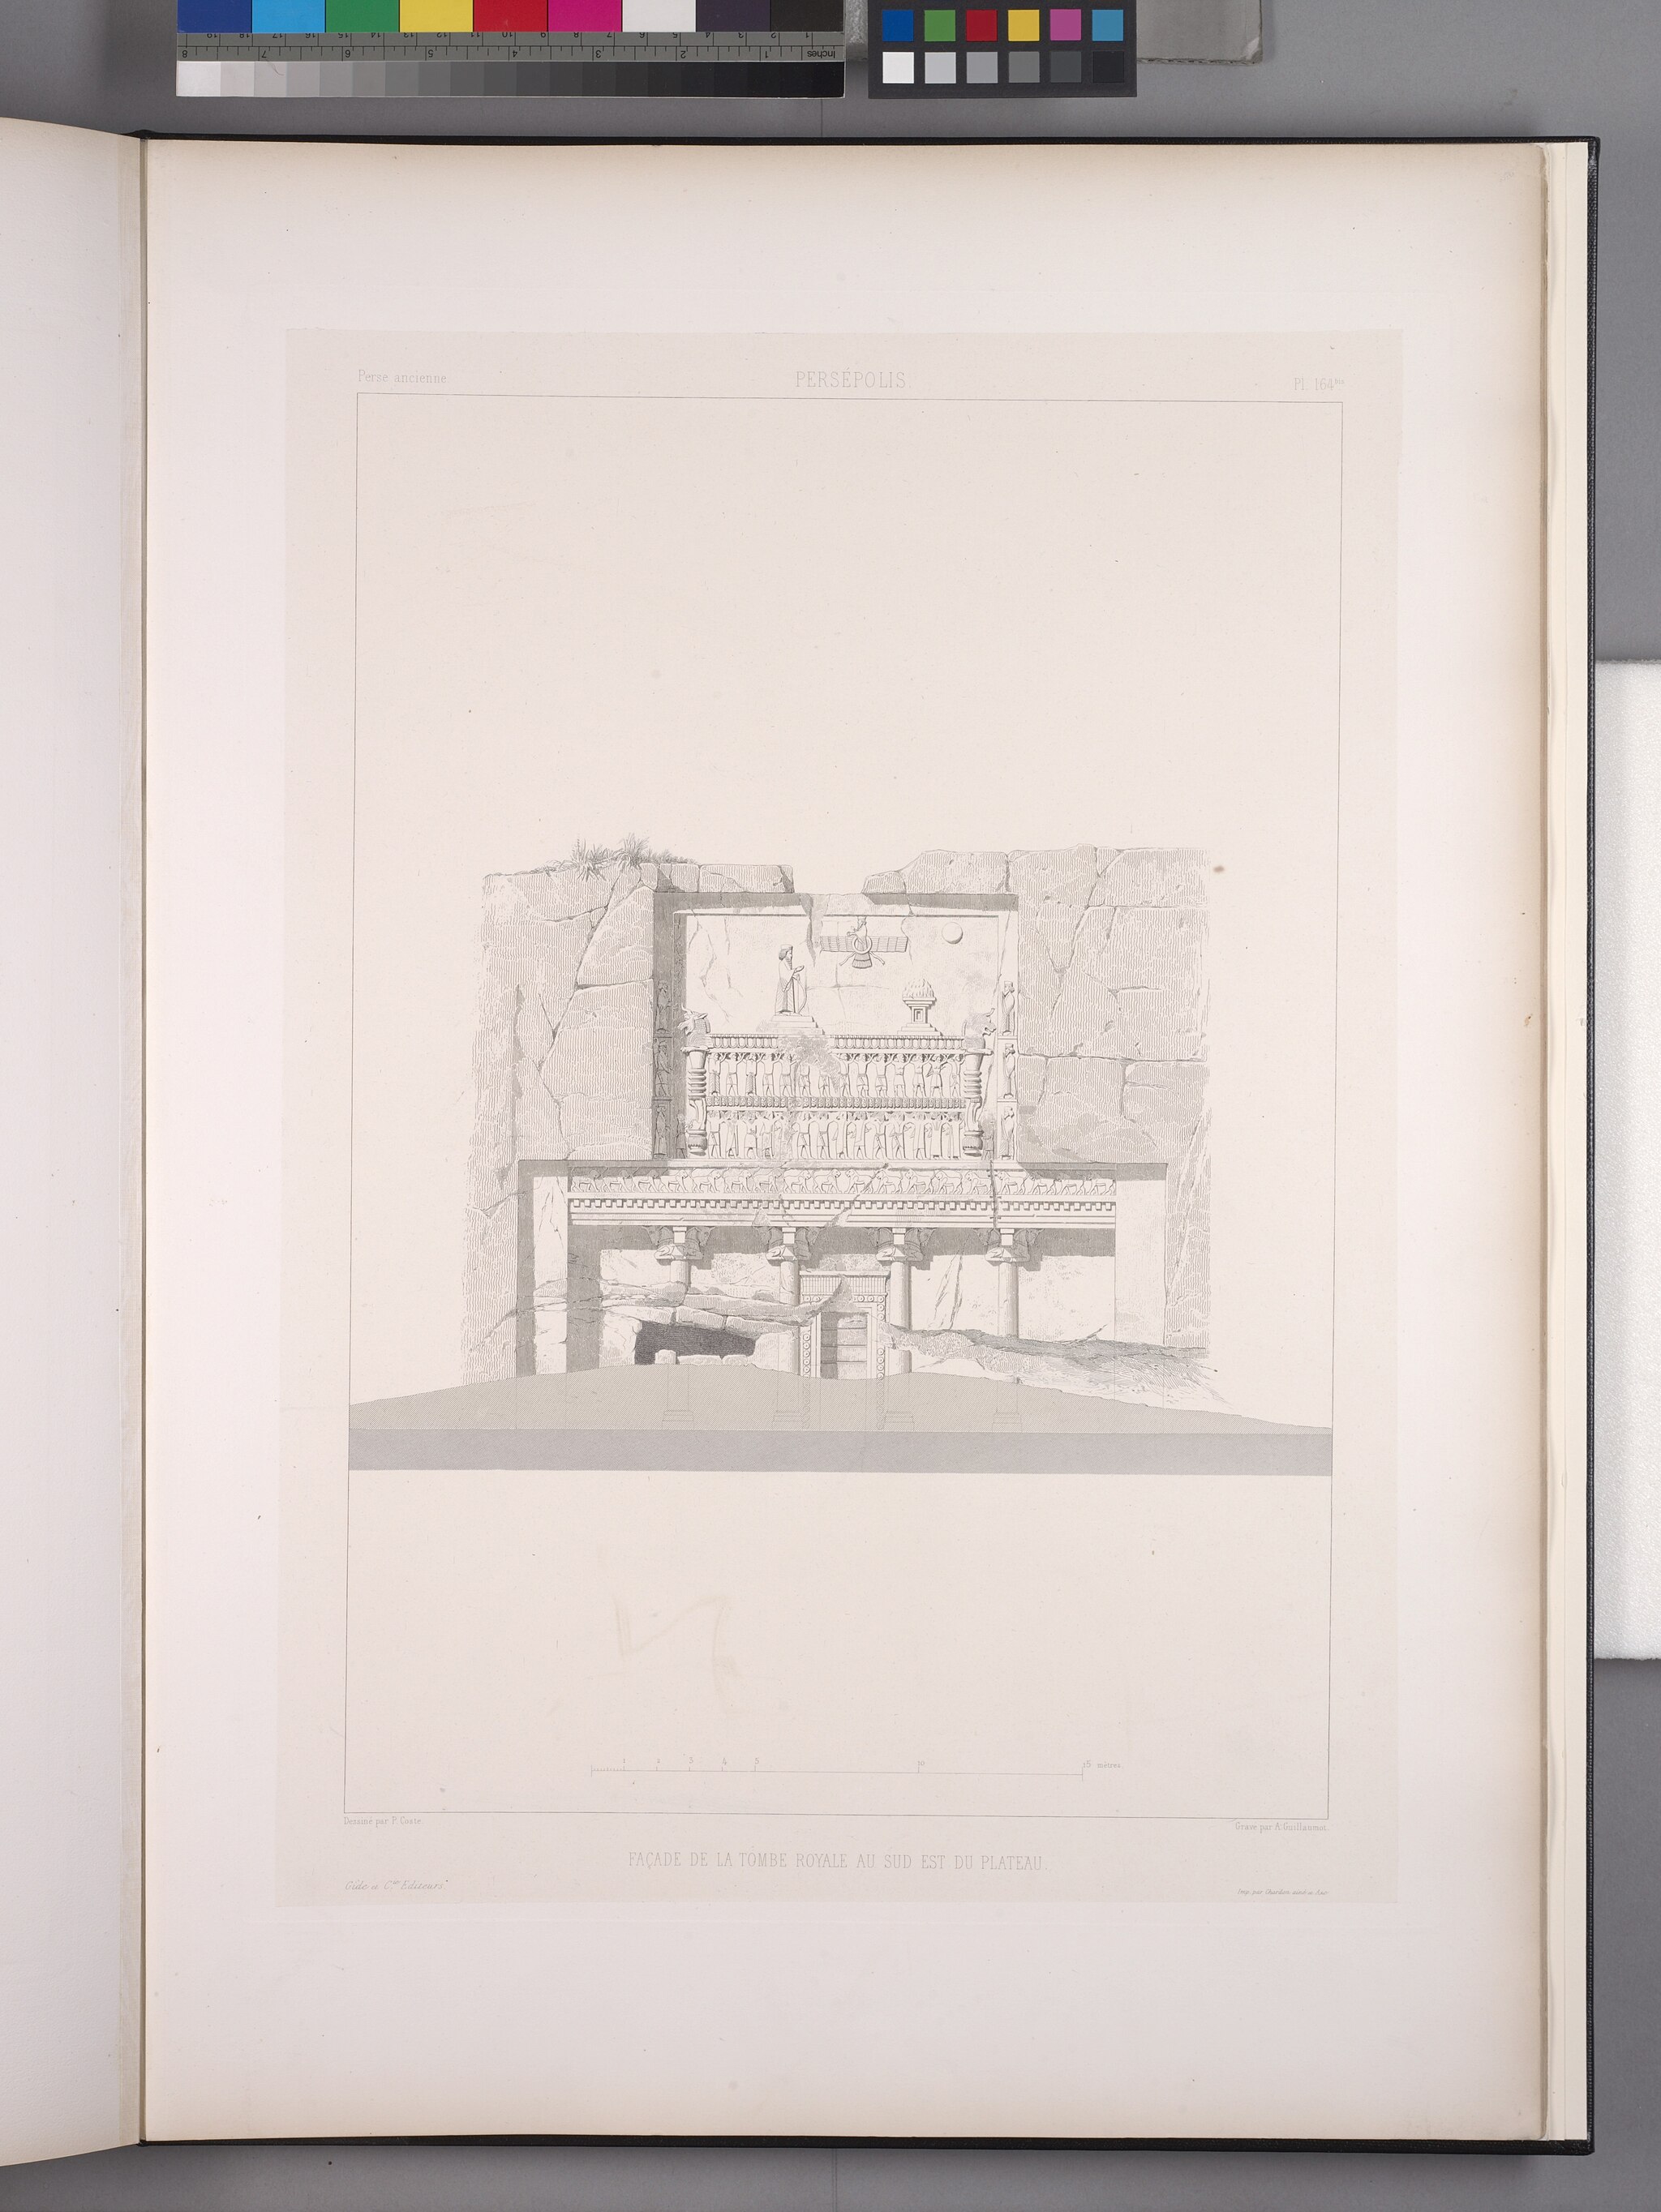
Title: Persépolis. (Monument no. 10.) Façade de la tombe royale au sud-est du plateau (NYPL b12482496-1542877)
Description: Persépolis. [Monument no. 10.] Façade de la tombe royale au sud-est du plateau
Date: 1851
Categories: Tomb of Artaxerxes II, Images uploaded by Fæ, PD-old-100-expired, PD-scan (PD-old-auto-expired), Images from the New York Public Library, CC-PD-Mark, Media needing category review as of 28 October 2016, Persepolis in the 19th century, Voyage en Perse, PD-old missing SDC copyright status, Illustrations of Persepolis